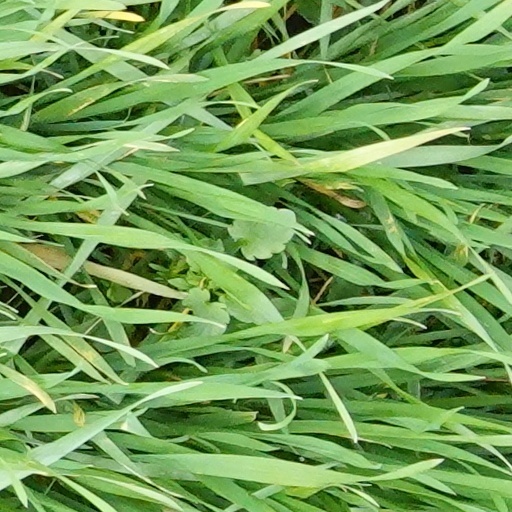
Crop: wheat